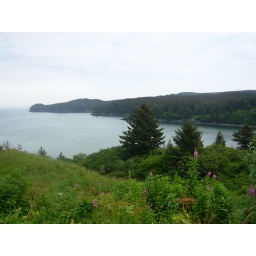
near white sand beach